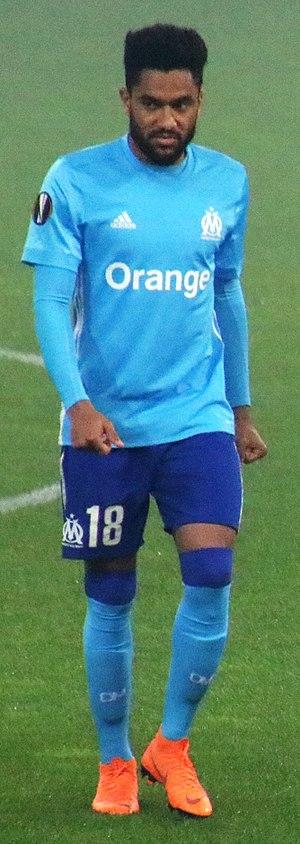
Jordan Amavi, né le 9 mars 1994 à Toulon, est un footballeur français qui évolue au poste de défenseur latéral gauche à l'Olympique de Marseille.